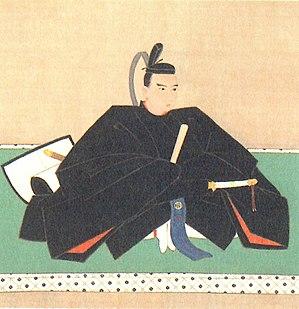
Date Nariyoshi est un daimyo de l'époque d'Edo, de 1819 à 1827.